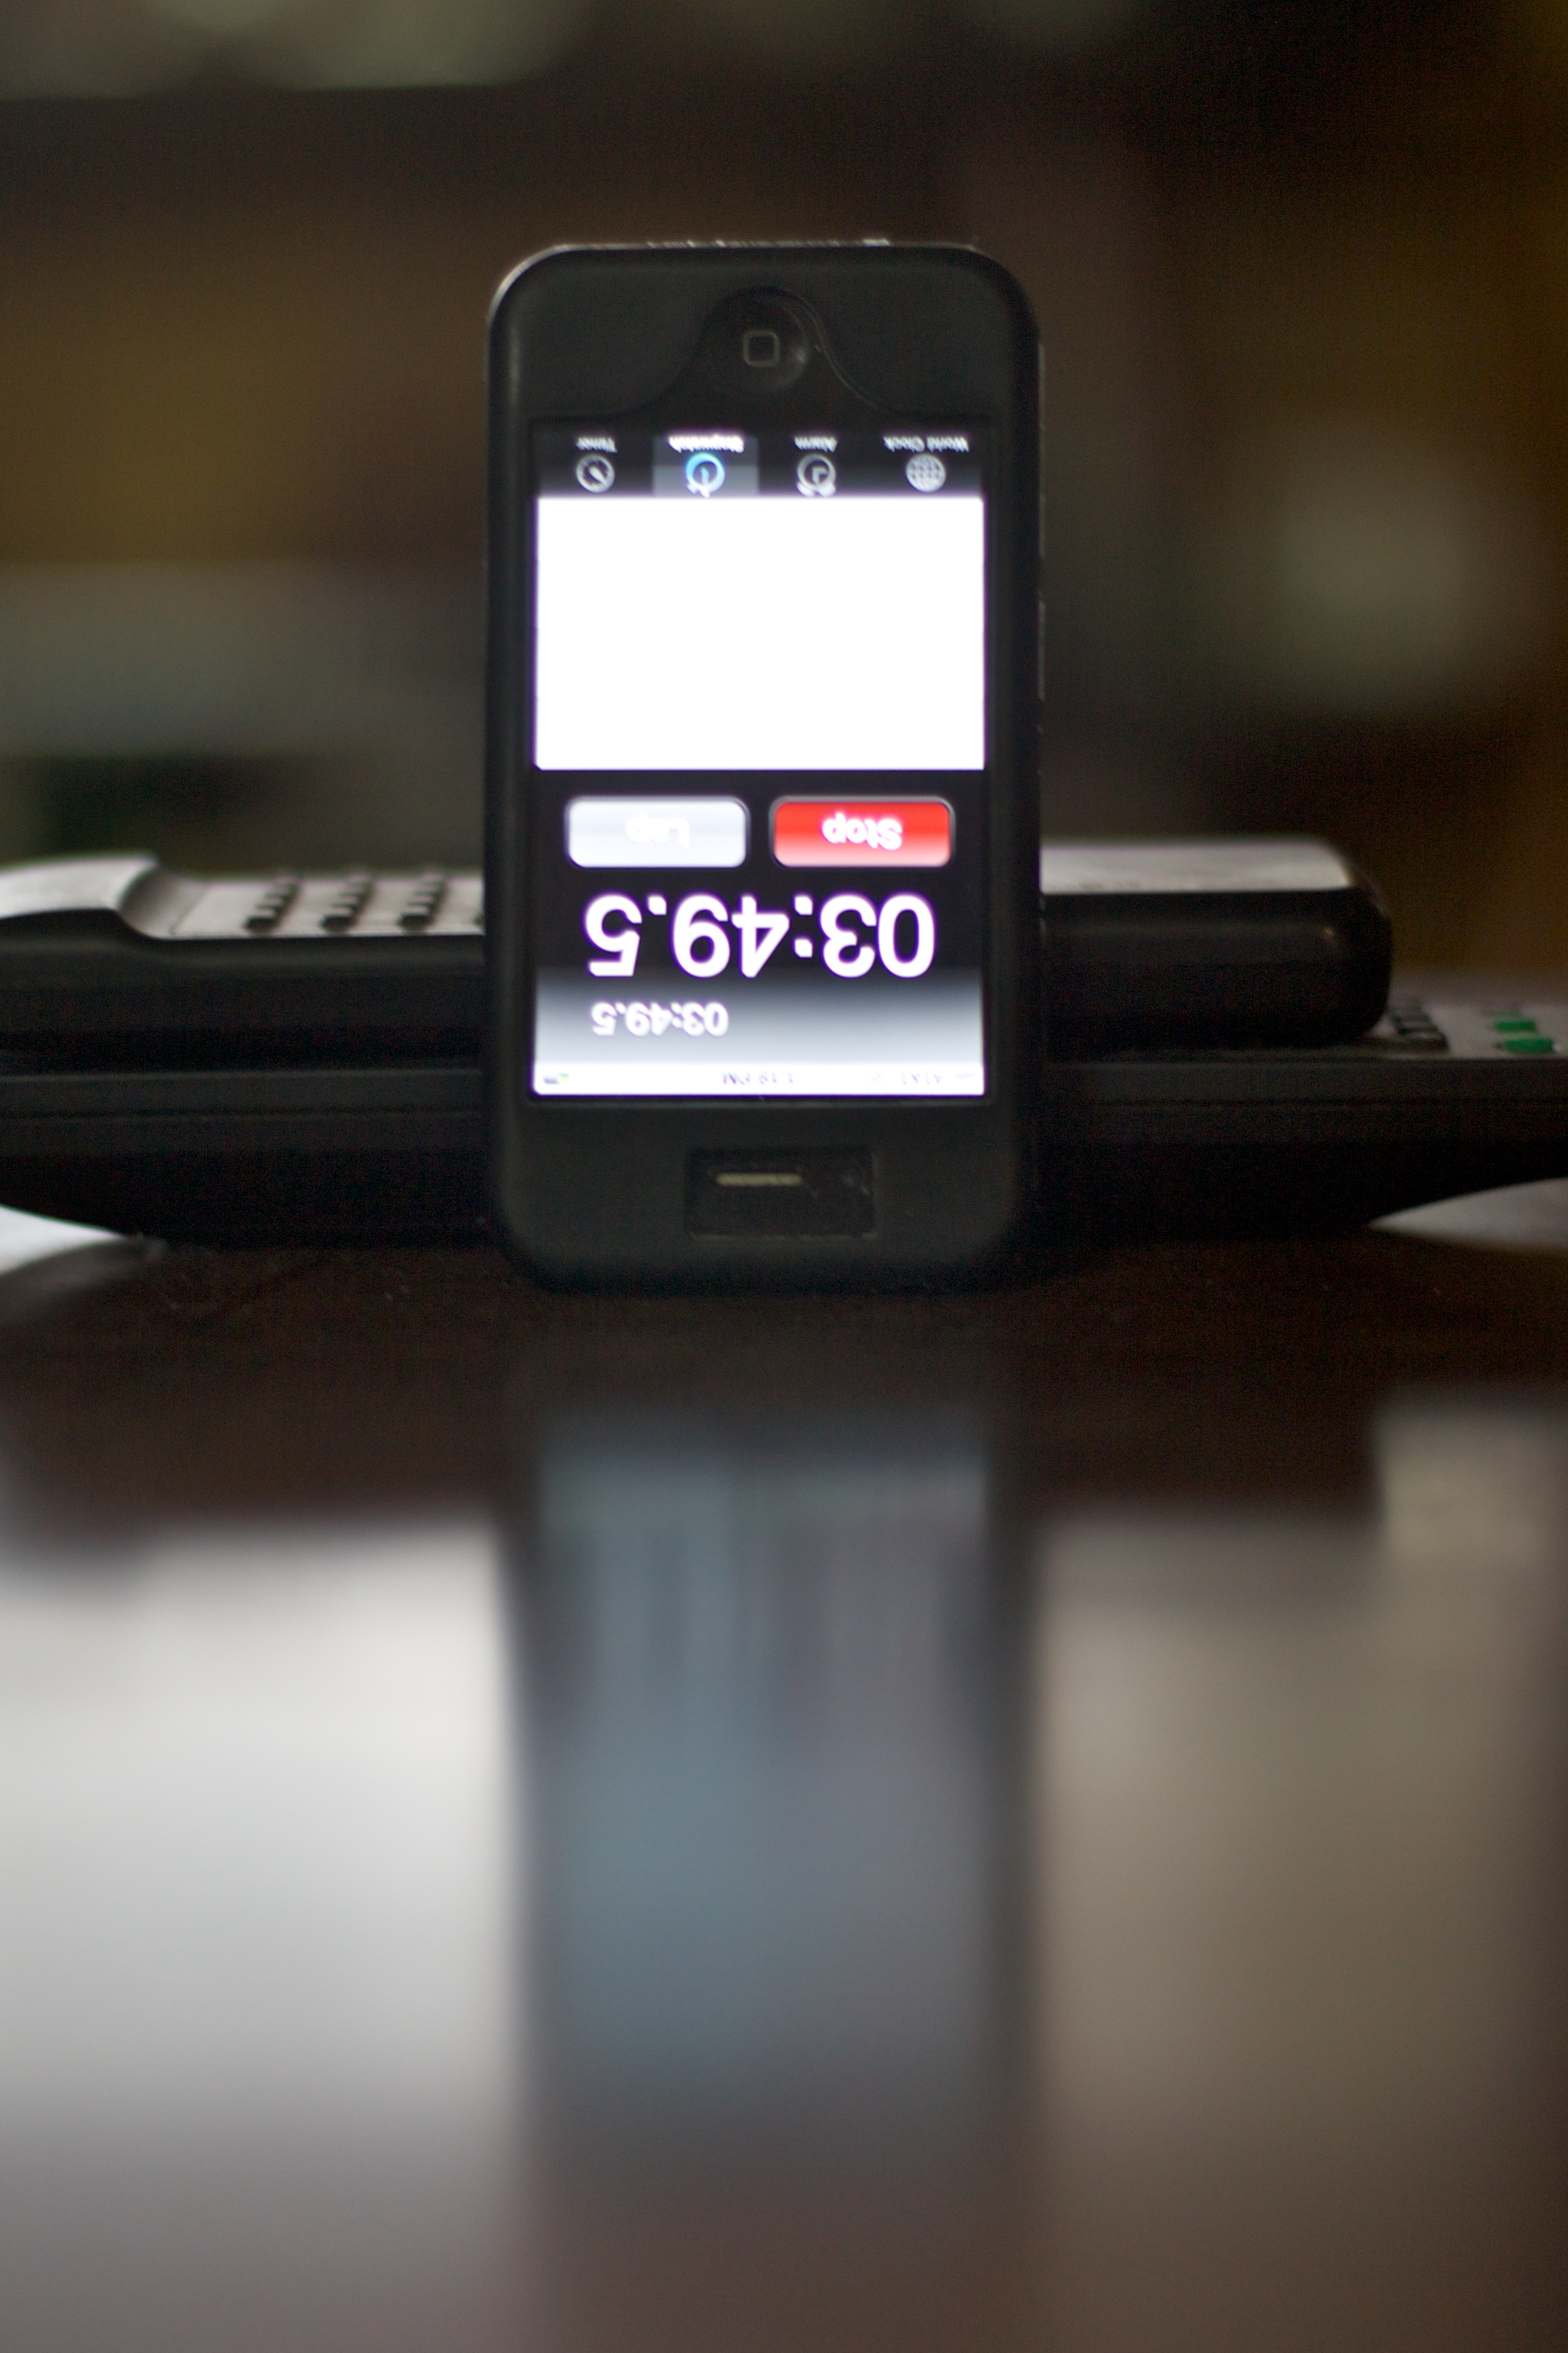
iphone, smartphone, technology, time, color, gadget, black, mobile phone, electronics, dailyshoot, screenshot, personal computer hardware, portable communications device, communication device